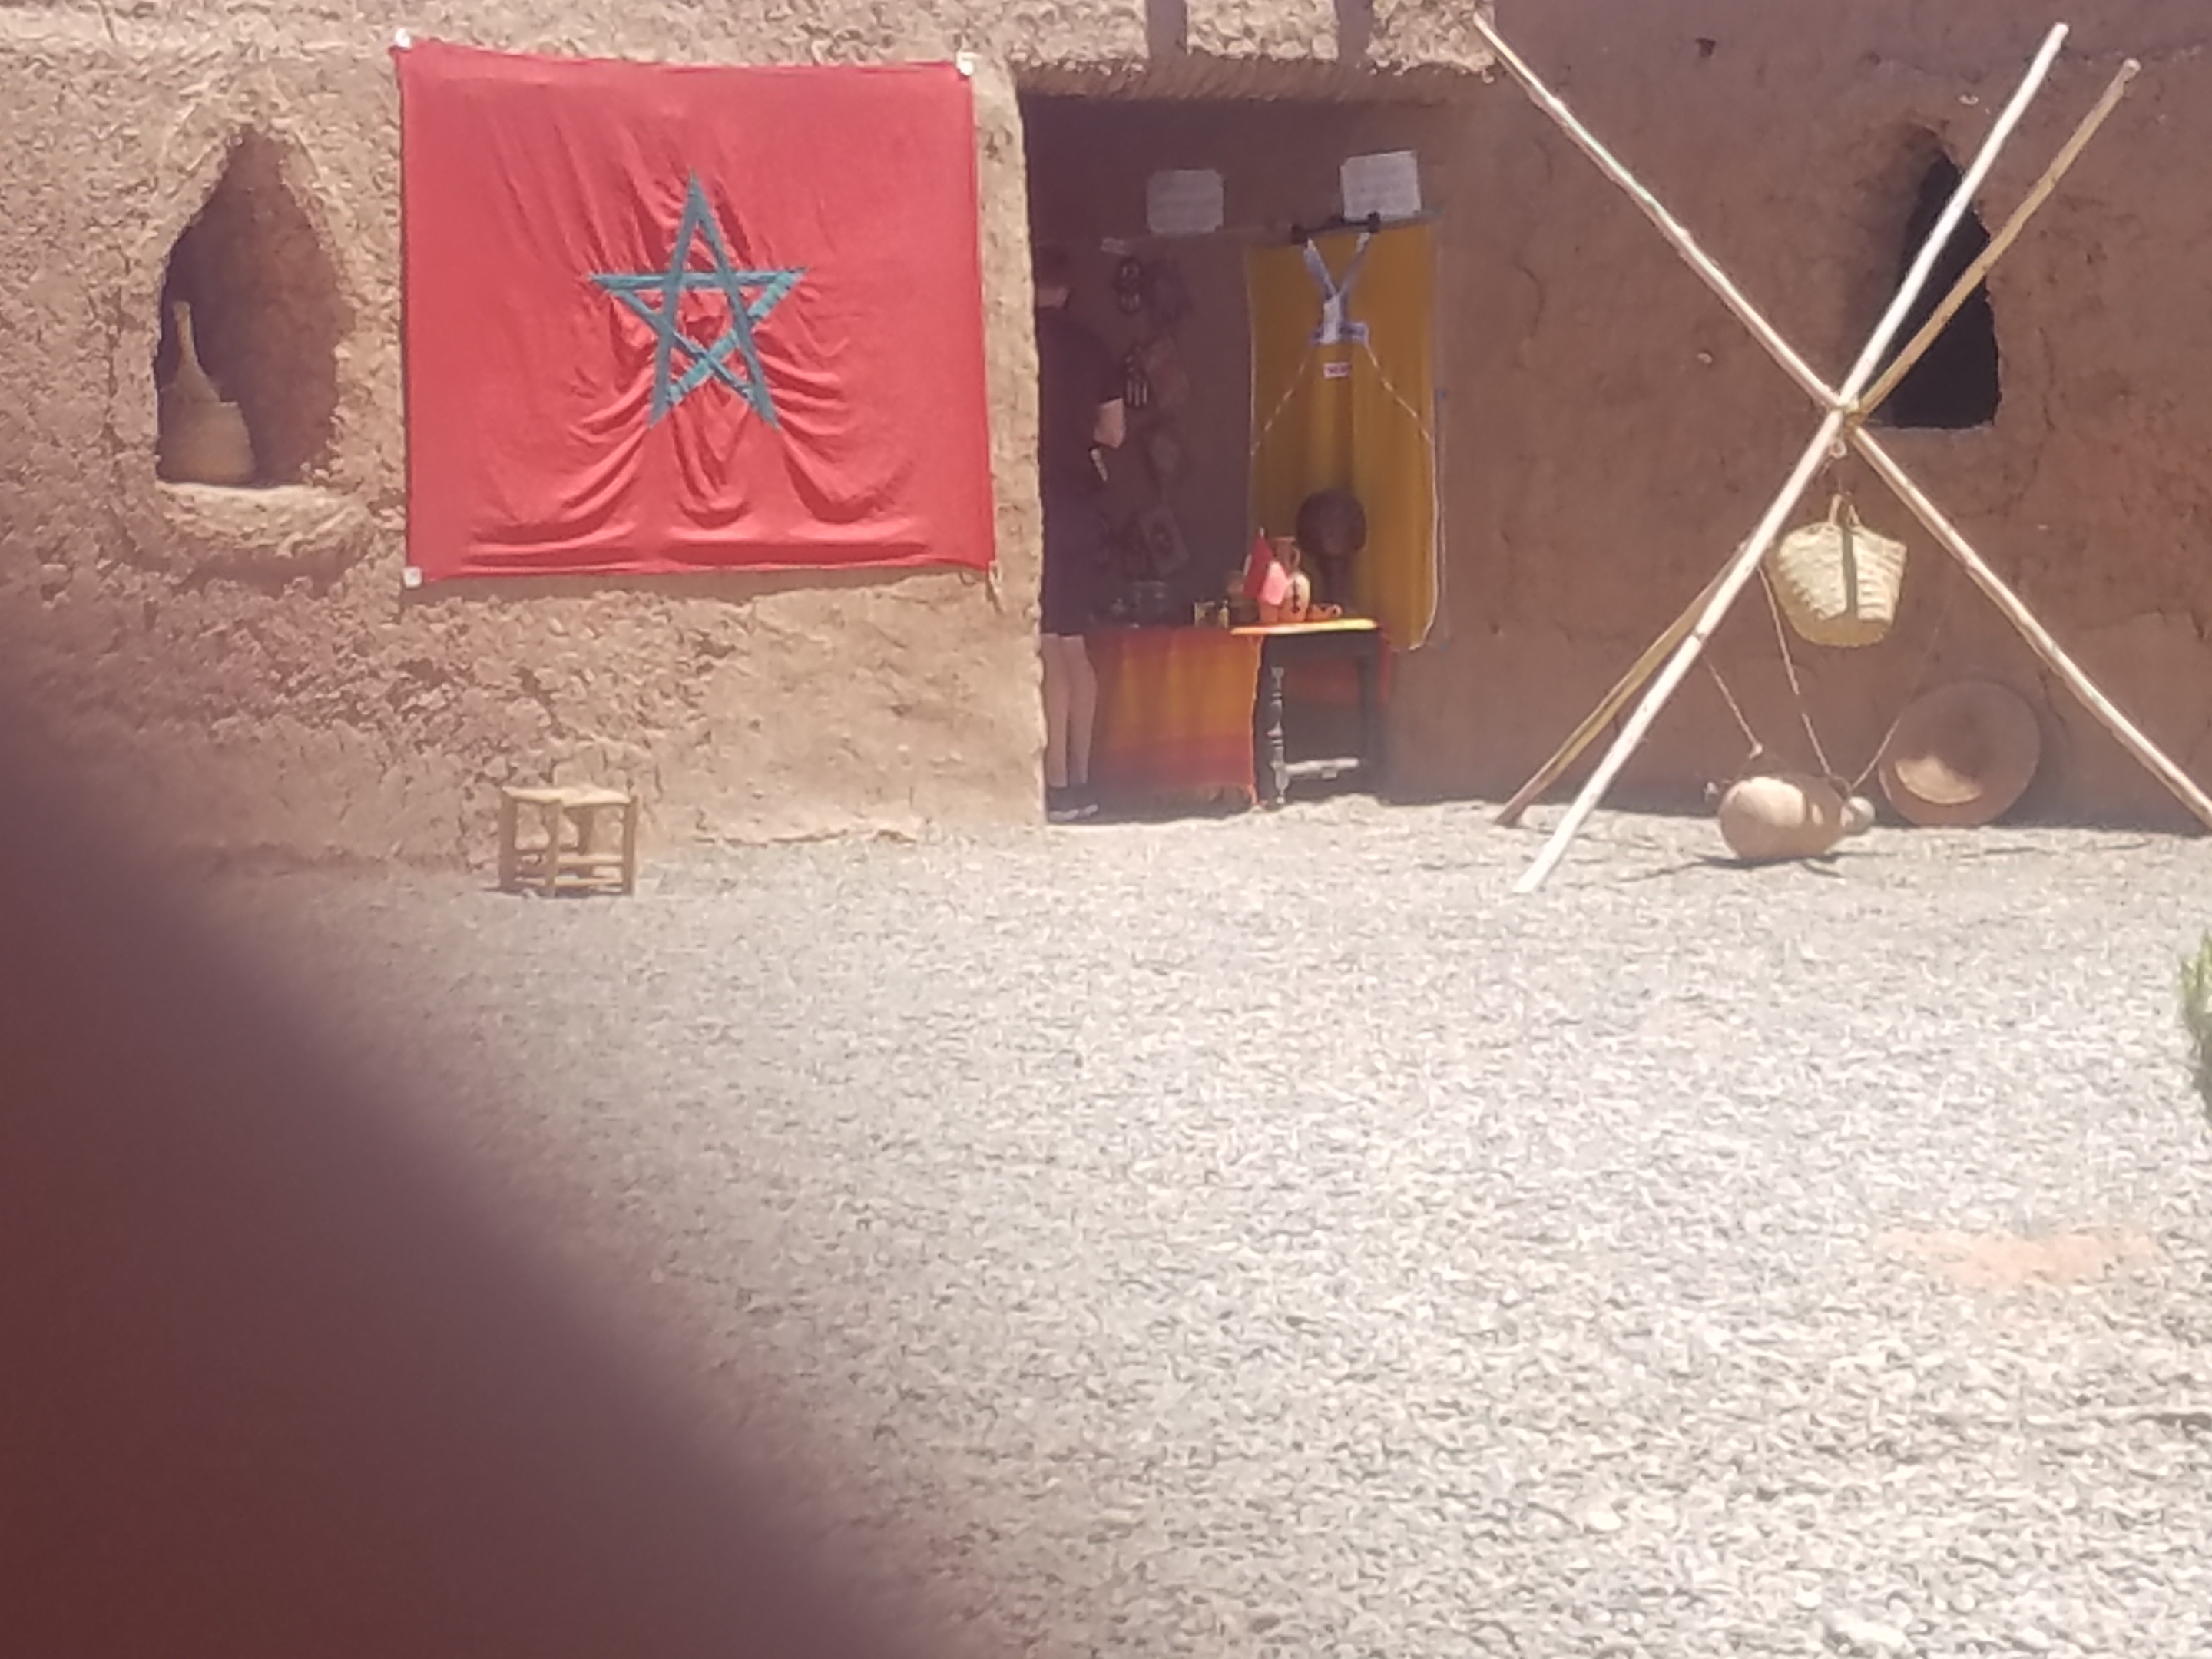
natural, room